Vibration

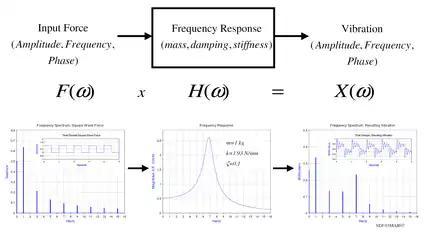
Frequency response model

The value of "X", the initial magnitude, and formula_14 the phase shift, are determined by the amount the spring is stretched. The formulas for these values can be found in the references.